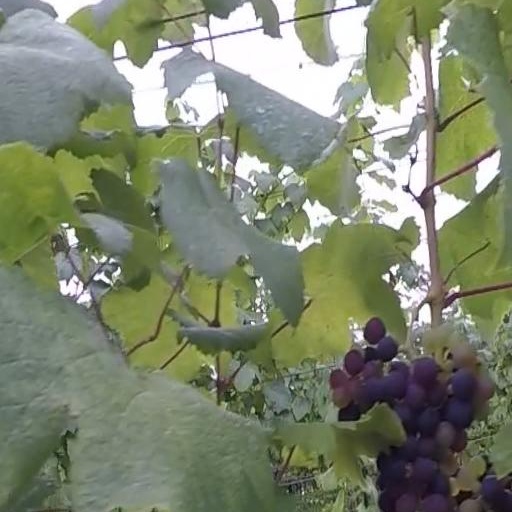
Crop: grape